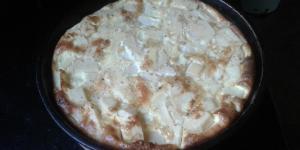
tortilla de palmitos al horno